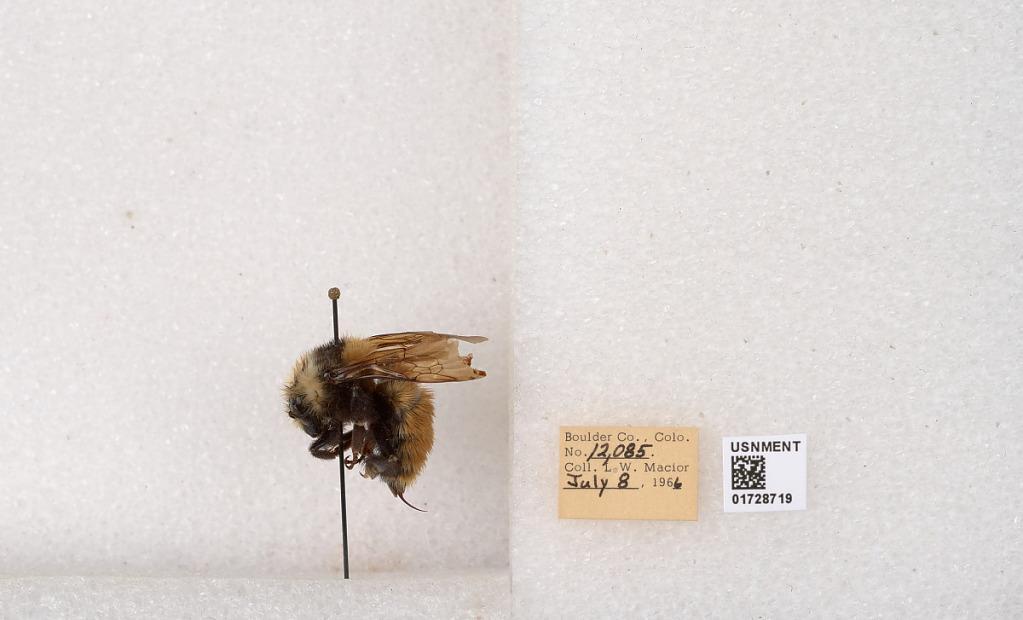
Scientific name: Bombus appositus Cresson
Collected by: L. Macior
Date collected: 1966-7-8
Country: United States
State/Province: Colorado
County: Boulder
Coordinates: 40.0925, -105.358